Red Scare (podcast)

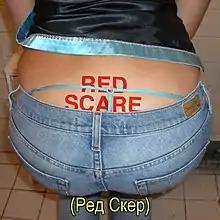

Red Scare is an American cultural commentary and humor podcast founded in March 2018 and hosted by Dasha Nekrasova and Anna Khachiyan.